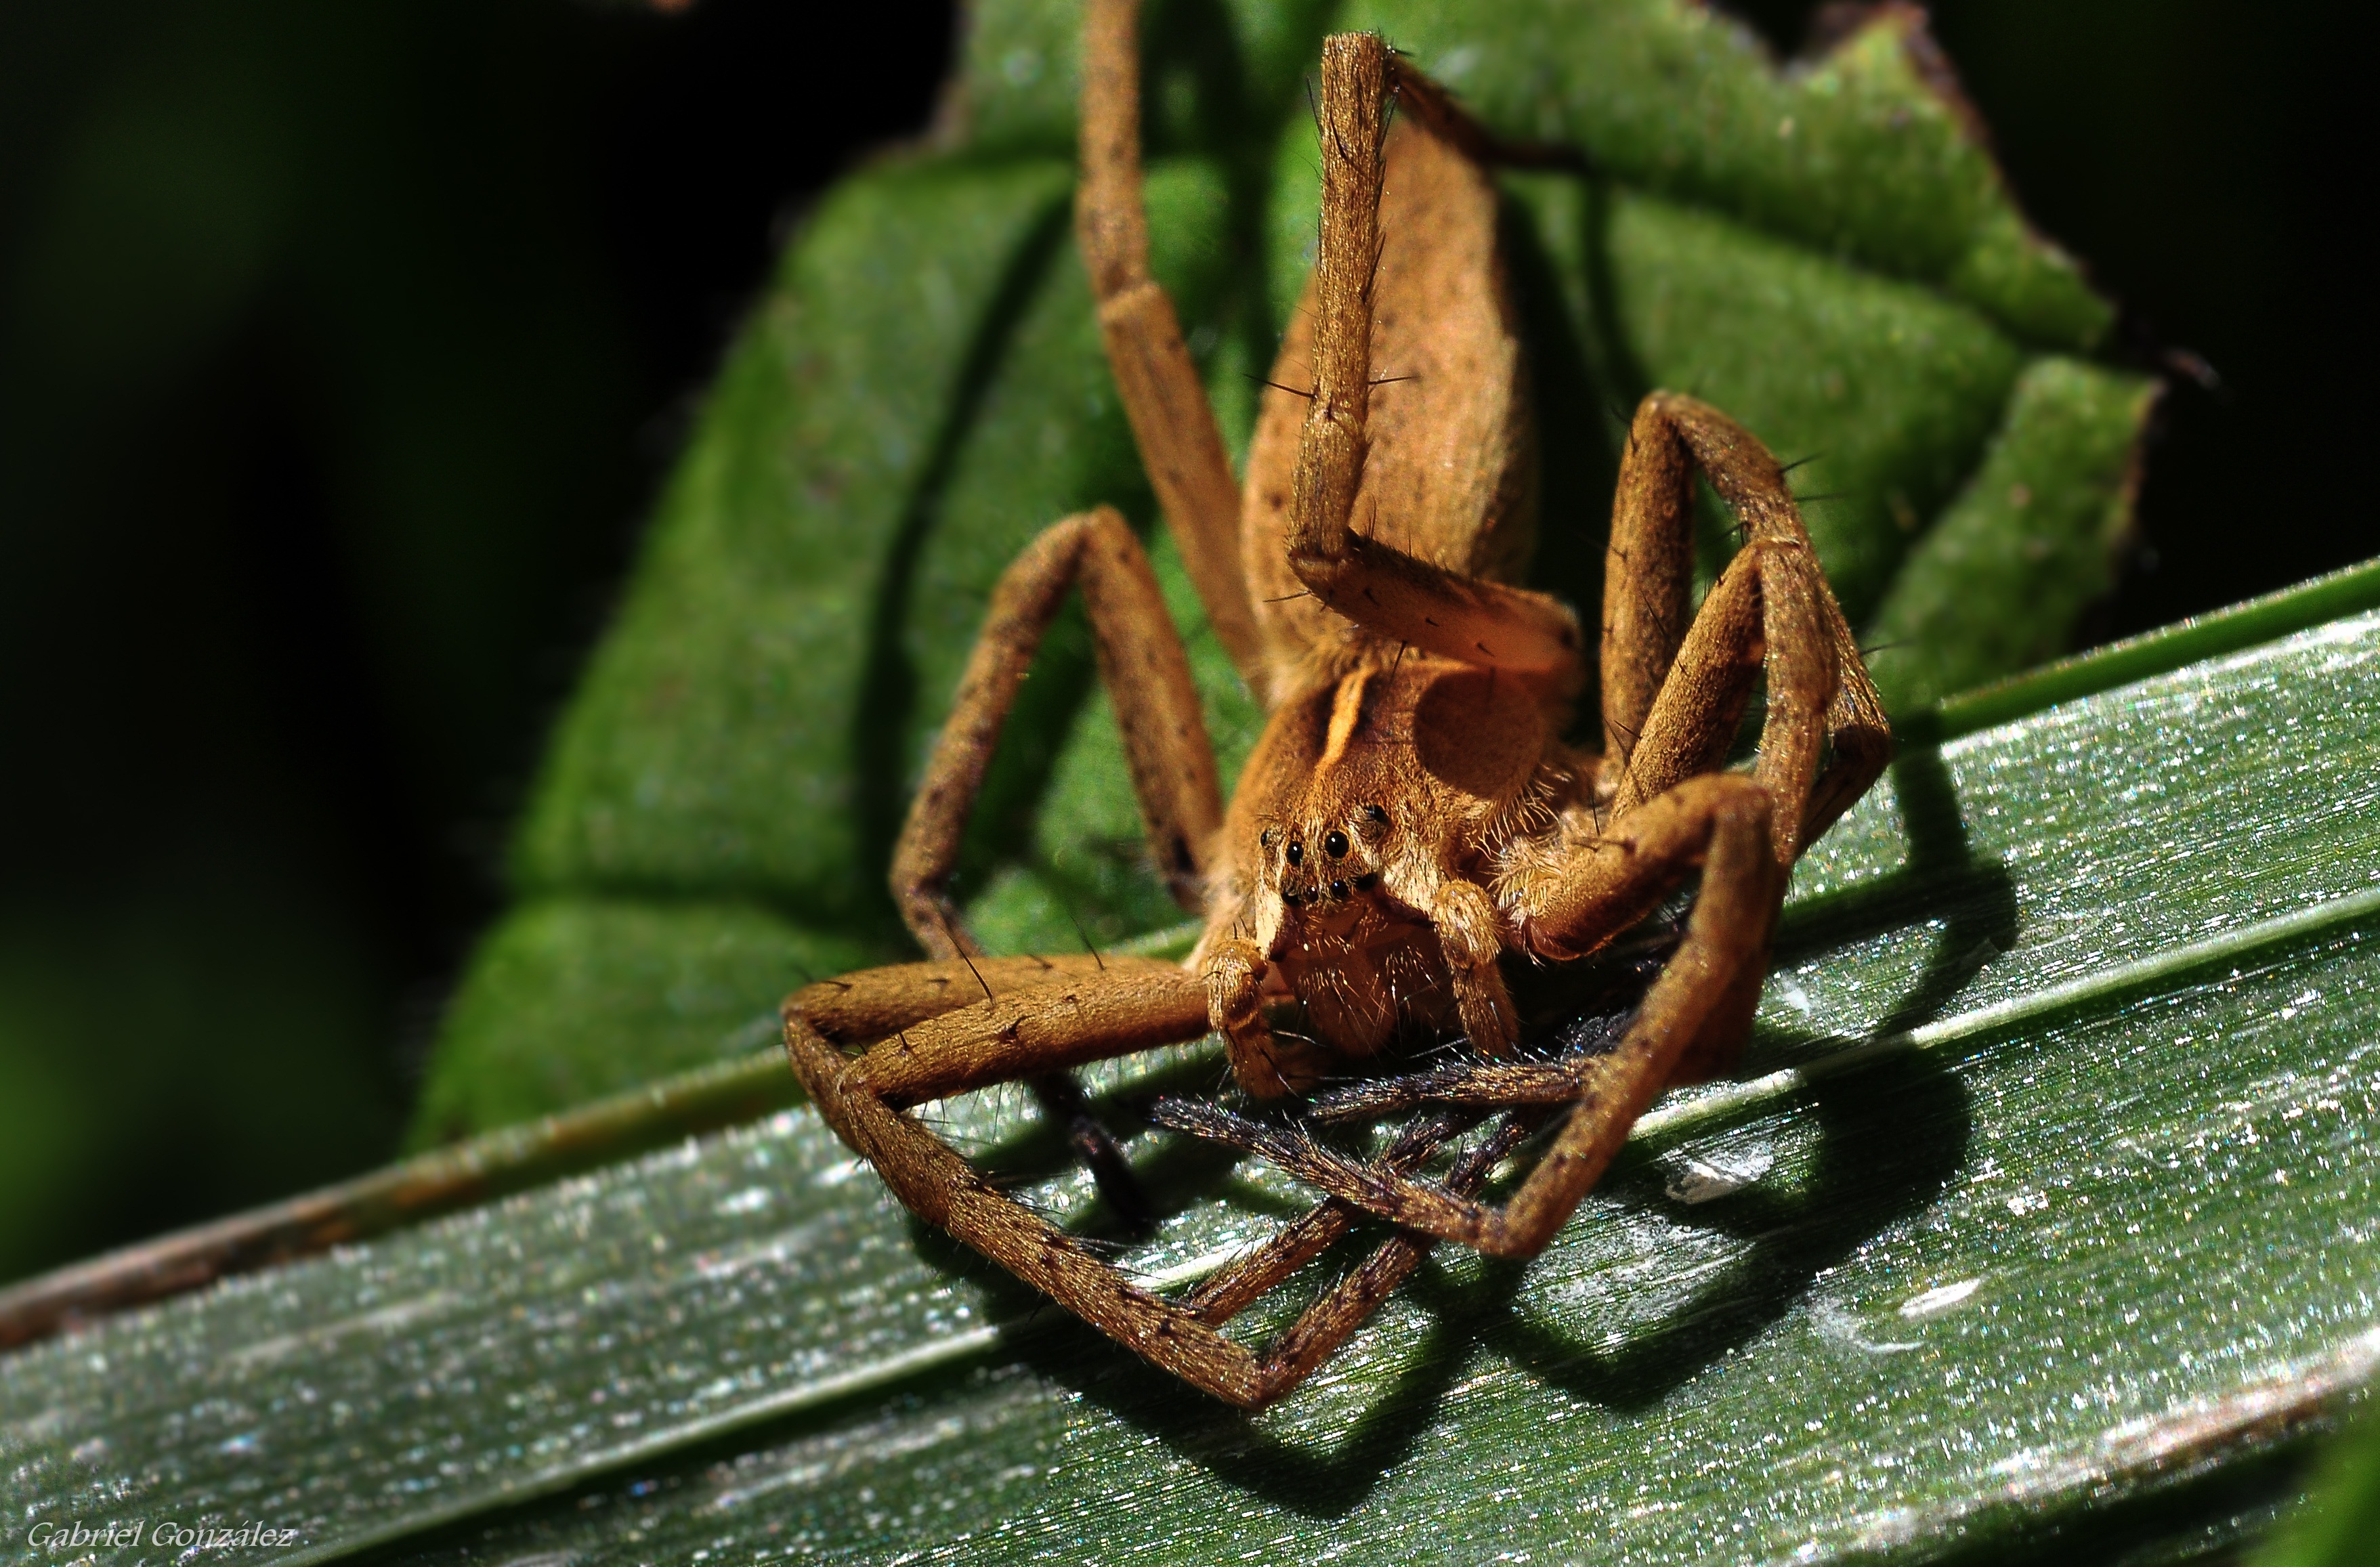
nature, photography, leaf, flower, insect, macro, fauna, invertebrate, close up, spider, animals, arachnid, naturaleza, nikond90, ggl1, gaby1, xovesphoto, animales, gphoto, sigma105mm, macro photography, arthropod, dianhong